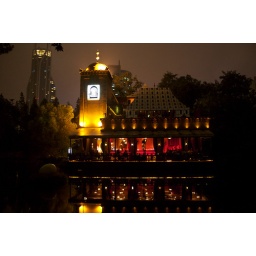
Amazing little middle eastern hookah lounge / chill bar surrounded by a man made lake